Dingo

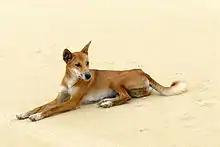
Female dingo with a tagged ear on Fraser Island

The dingo is recognised as a native animal under the laws of all Australian jurisdictions. Australia has over 500 national parks of which all but six are managed by the states and territories. , the legal status of the dingo varies between these jurisdictions and in some instances it varies between different regions of a single jurisdiction. some of these jurisdictions classify dingoes as an invasive native.